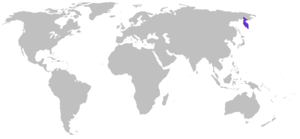
L'ours brun du Kamtchatka, également appelé ours brun d'Extrême-Orient, est une sous-espèce d'ours brun originaire du district d'Anadyrsky, de la péninsule du Kamtchatka, de l'Île Karaguinski, des îles Kouriles, de la bande côtière à l'ouest de la mer d'Okhotsk vers le sud jusqu'aux Monts Stanovoï et des Îles Chantar en Extrême-Orient. En dehors de l'ex-Union soviétique, la sous-espèce se trouve sur l'île Saint-Laurent dans la mer de Béring. Il est étroitement apparenté à un clade d'ours bruns d'Alaska et du nord-ouest de l'Amérique du Nord, et serait l'ancêtre de l'Ours kodiak.